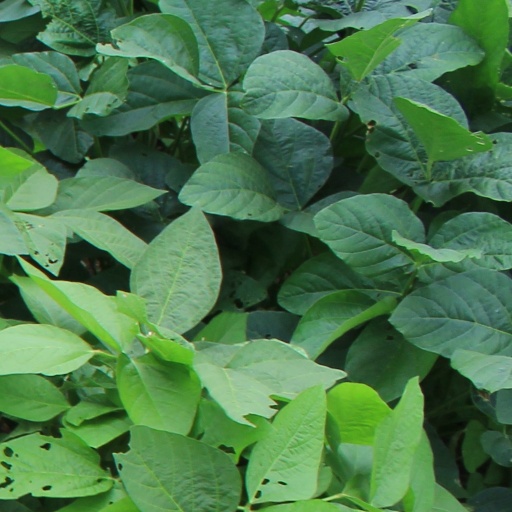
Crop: soybean